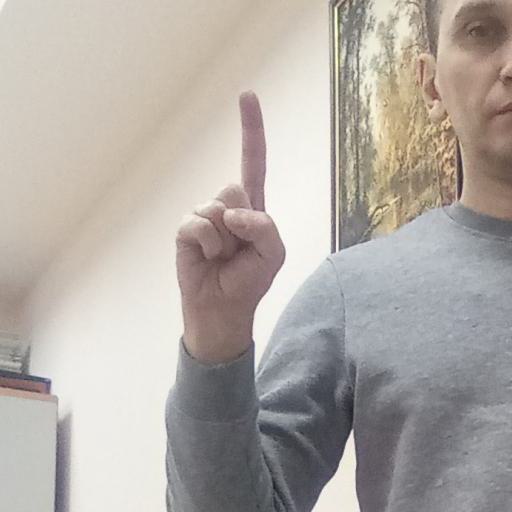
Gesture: one